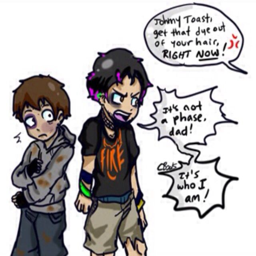
toast being a bad boy .